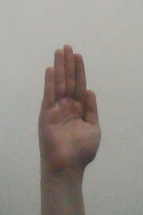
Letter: seen